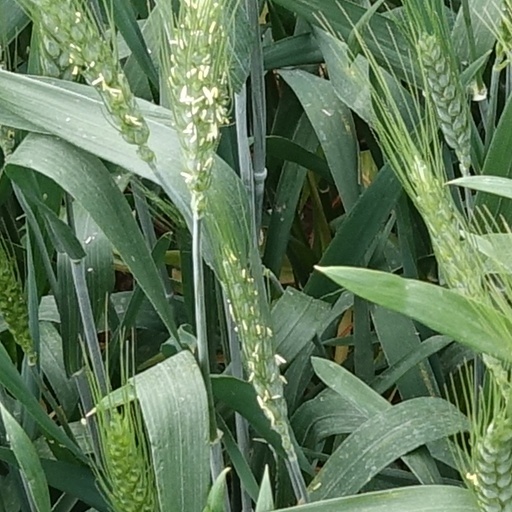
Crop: wheat